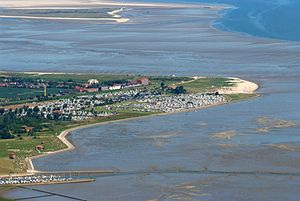
Schillig
Luftfoto af Schillig (2012)
Schillig er en turist- og ferieby, med 116 helårsbeboere 2010, i kommunen Wangerland i den niedersaksiske Landkreis Friesland. Den er en del af bydelen Horumersiel-Schillig og ligger på det nordøstligste punkt af Ost-Friesland. Byen og området er en del af Nationalpark Niedersächsisches Wattenmeer og ligger ca. 20 kilometer nord for Wilhelmshaven, to kilometer nord havbadet Horumersiel og fire kilometer øst for Minsen. Nord for kysten ligger øerne Wangerooge, Mellum og Minsener Oog.